Phase-contrast X-ray imaging

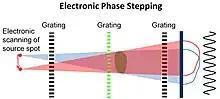
Diagram of Electronic Phase Stepping (EPS). The source spot is moved electronically, which leads to movement of the sample image on the detector.

A technique to eliminate mechanical scanning of the grating and still retain the maximum spatial resolution is electronic phase stepping. It scans the source spot of the x-ray tube with an electro-magnetic field. This causes the projection of the object to move in the opposite direction, and also causes a relative movement between the projection and the Moiré fringes. The images are digitally shifted to realign the projections. The result is that the projection of the object is stationary, while the Moiré fringes move over it. This technique effectively synthesizes the phase stepping process, but without the costs and delays associated with mechanical movements.